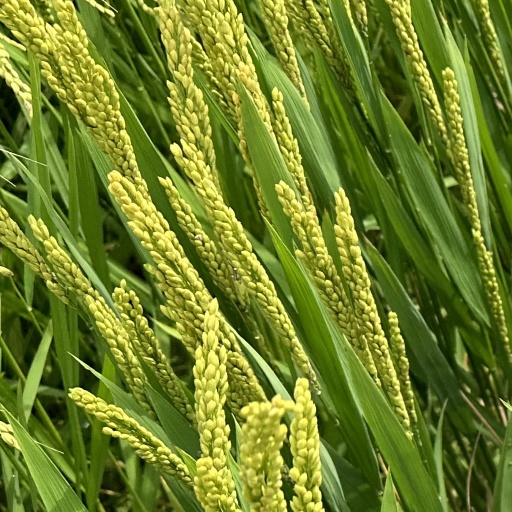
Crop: rice